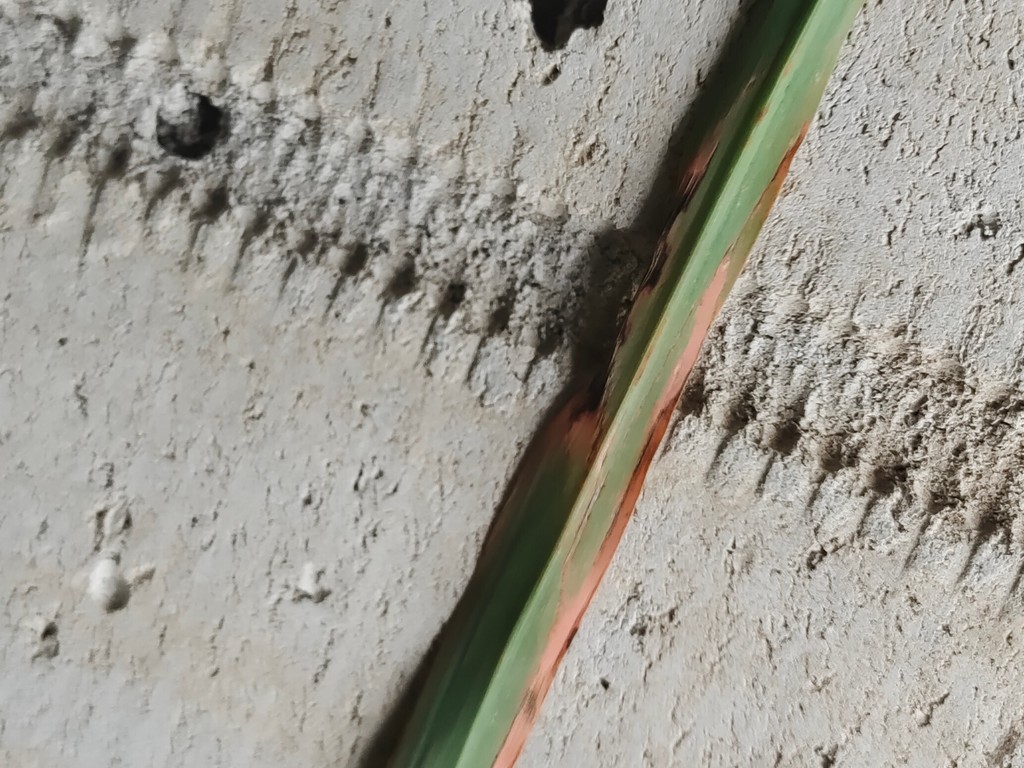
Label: Unhealthy